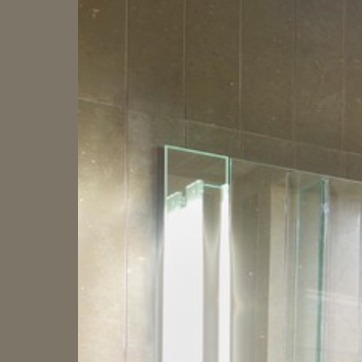
Material: mirror